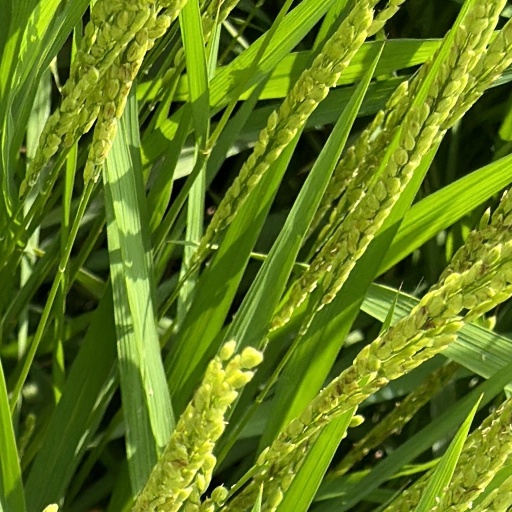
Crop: rice